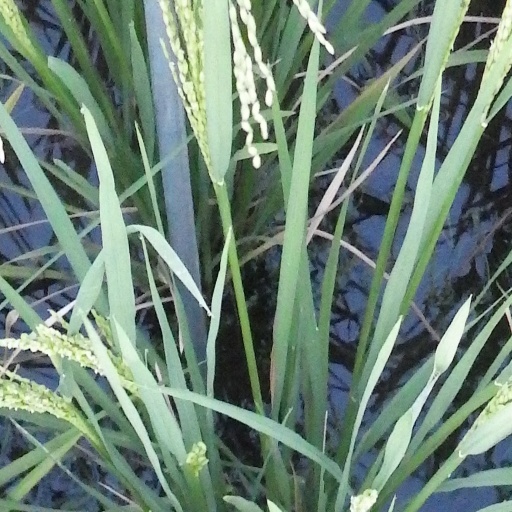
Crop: rice